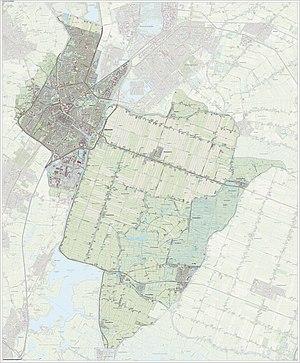
Alkmaar est une ville des Pays-Bas, en Hollande-Septentrionale, dans la région de Frise-occidentale.